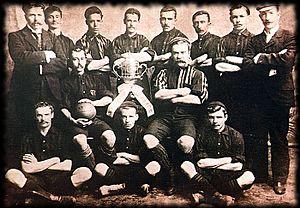
Le Club Atlético Peñarol est un club omnisports uruguayen basé à Montevideo. Il est particulièrement connu pour les succès de sa section football.
Le Central Uruguay Railway Cricket Club est un club uruguayen omnisports basé à Montevideo, fondé en 1891 et dissous en 1915.